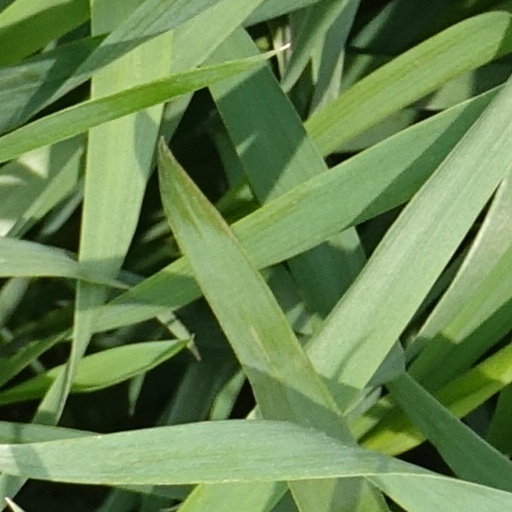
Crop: wheat